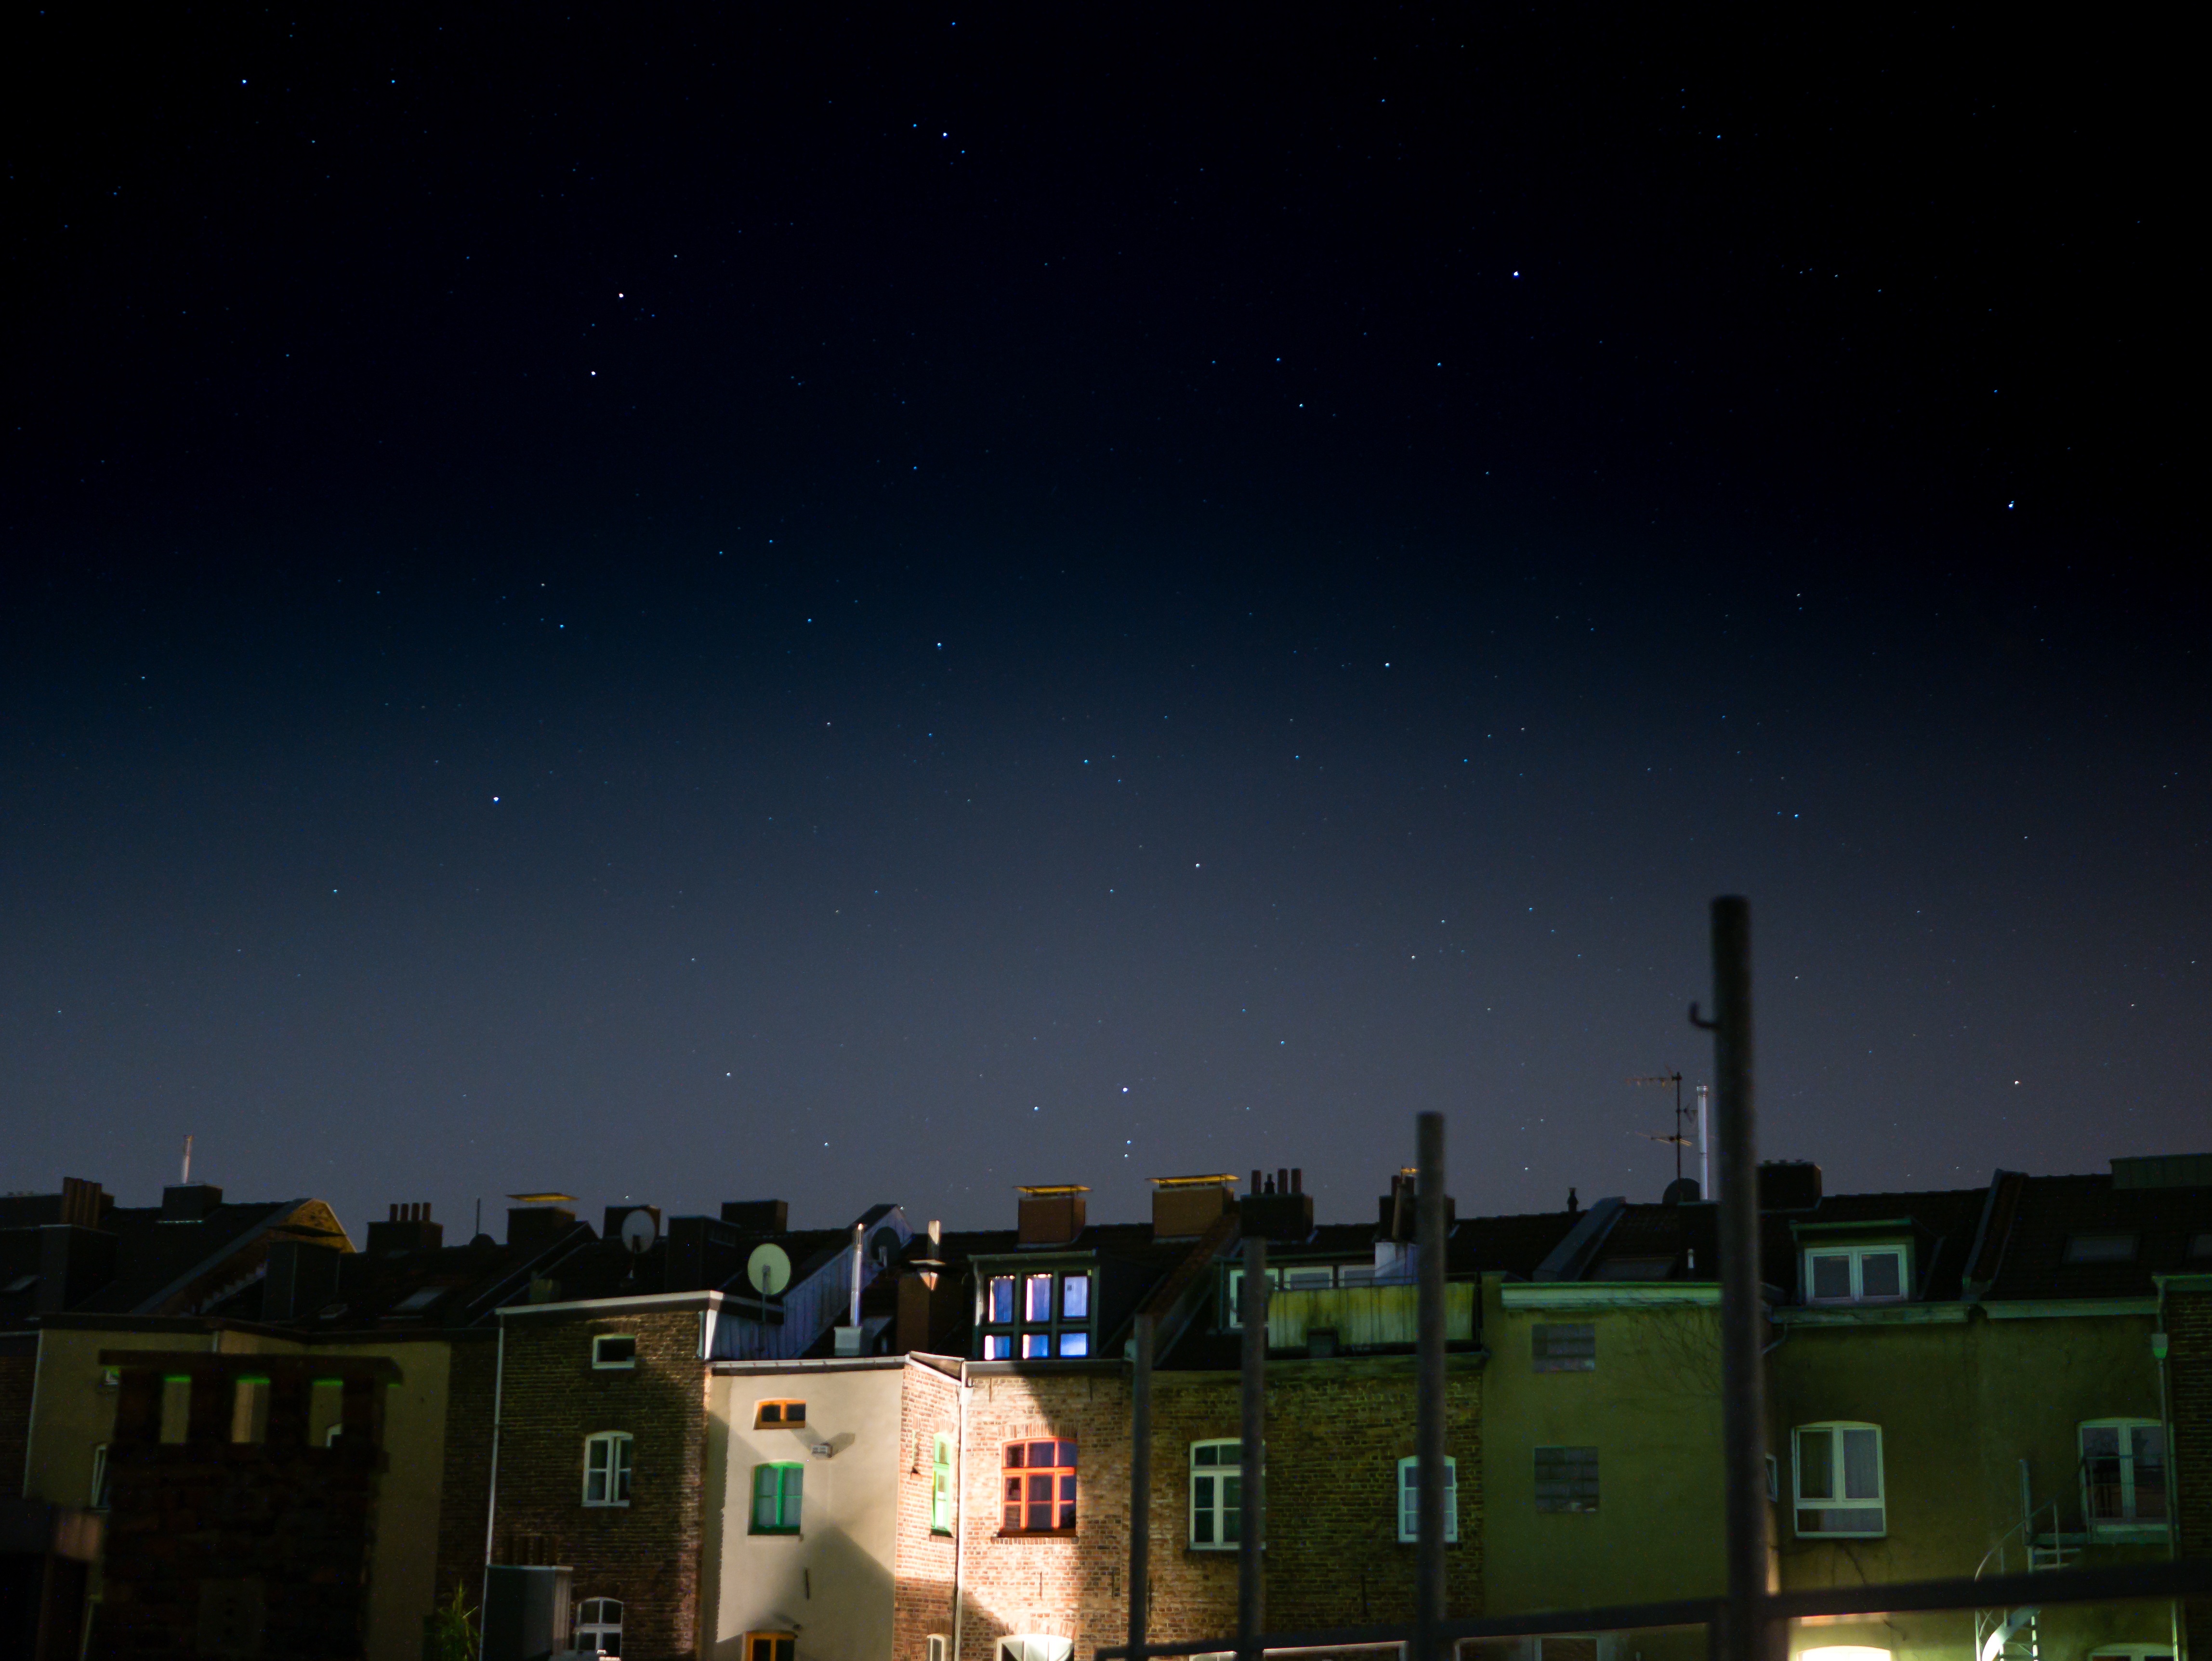
sky, night, star, building, city, atmosphere, dusk, evening, darkness, night sky, long exposure, homes, starry sky, mood, midnight, night photograph, city at night, astronomical object, atmosphere of earth